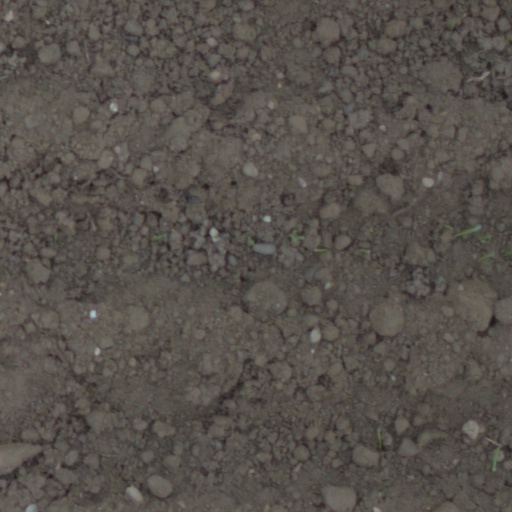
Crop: wheat